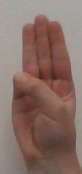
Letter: thaa